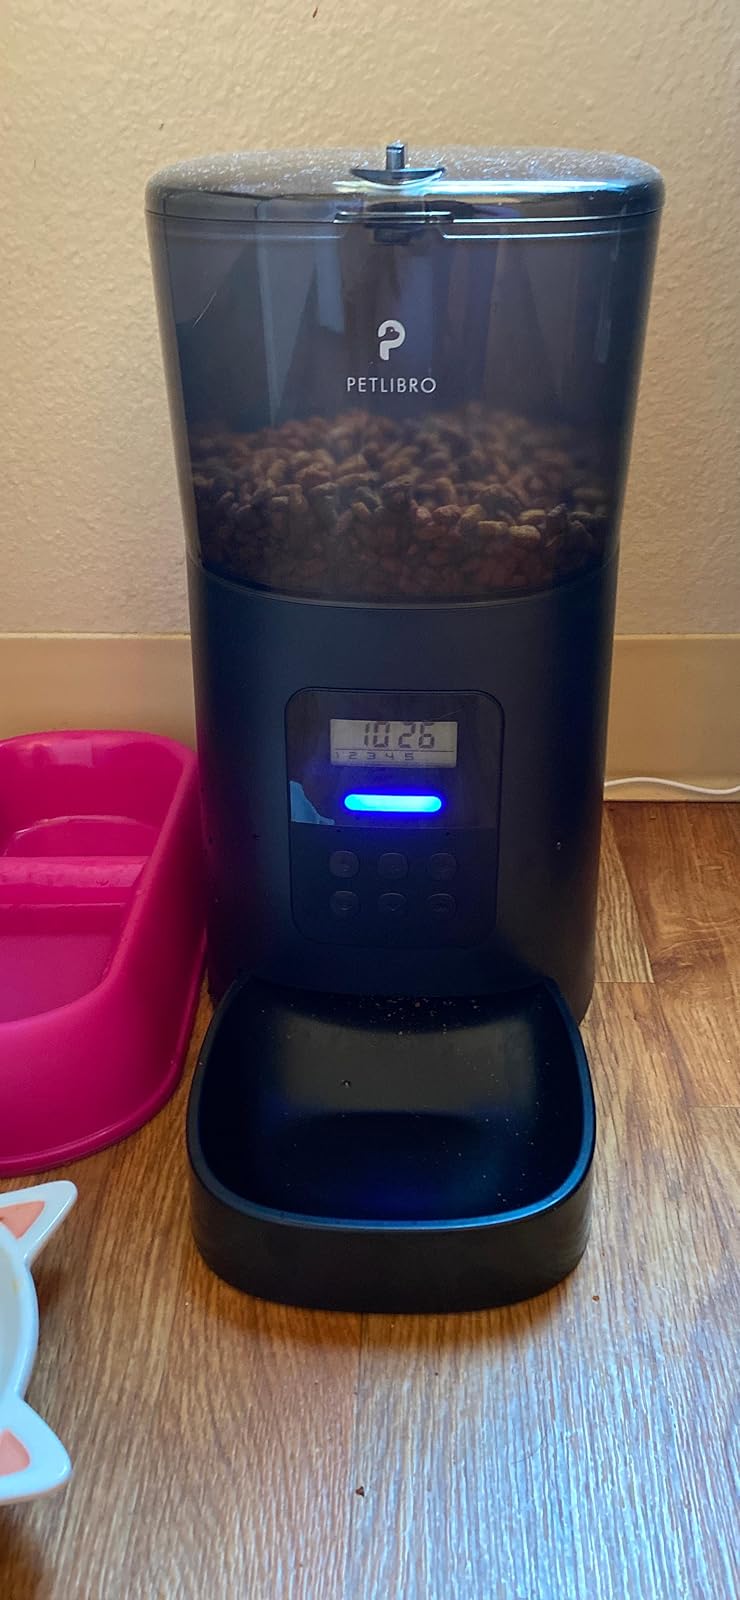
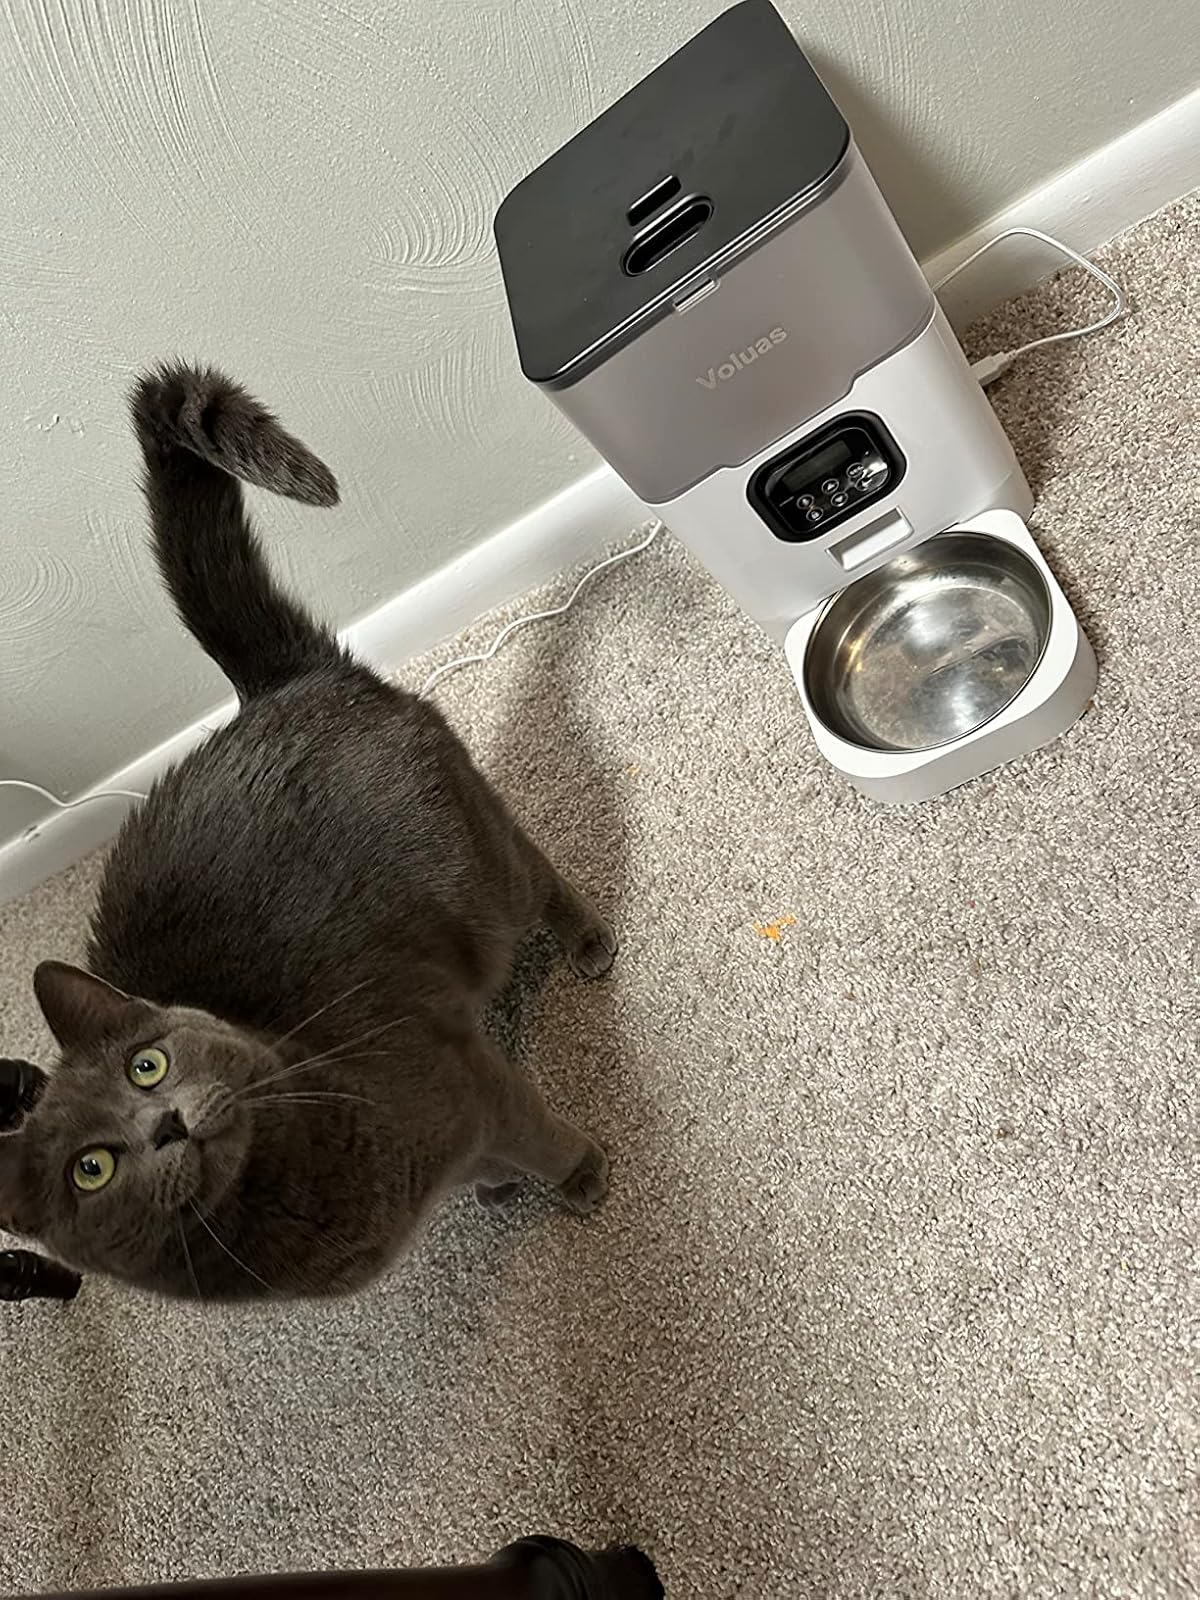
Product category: items_feeder
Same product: no